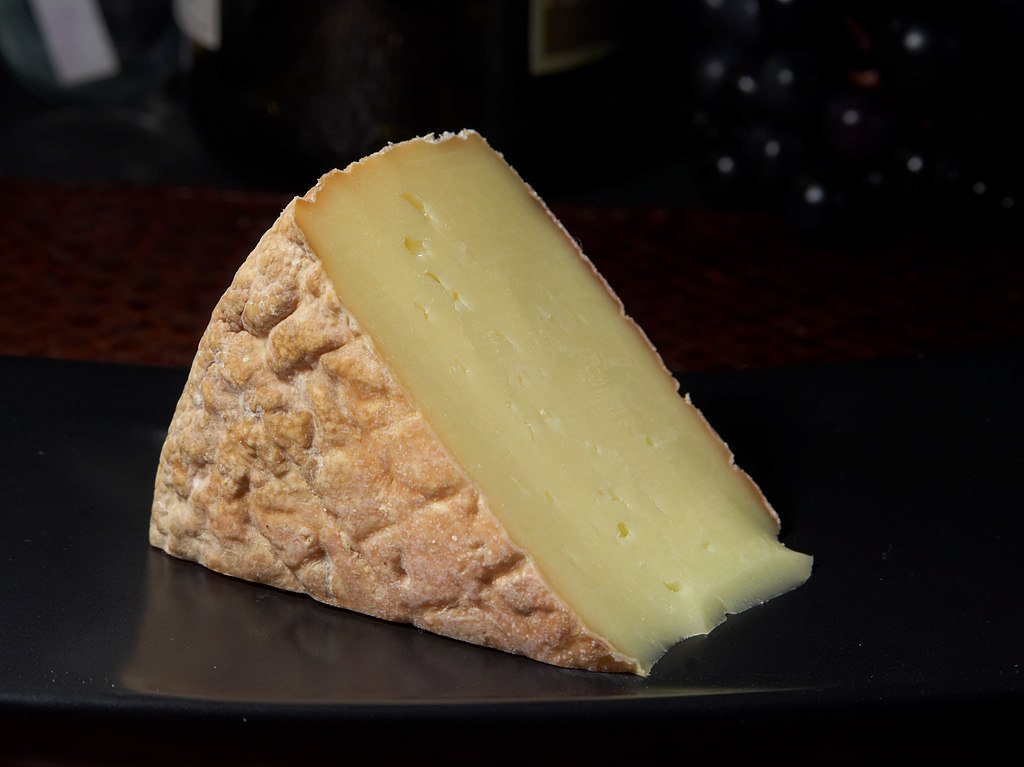
dish, meal, food, ingredient, produce, breakfast, baking, healthy, snack, dessert, eat, delicious, dairy product, cheese, hearty, fat, milk product, albuminous, gubbeen cheese